Nizami Street

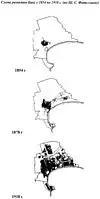
Development scheme of Baku in 1854–1918

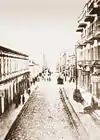
Torgovaya in the beginning of the 20th century

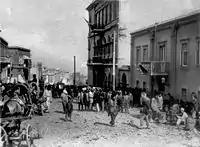
Gubernskaya Street in 1913 and Rothschilds' office building (right), (Nizami 20)

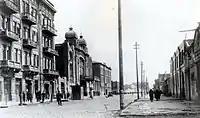
Building of opera in 1914

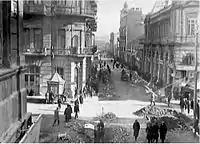
Torgovaya (corner of Gogol Street) in 1930

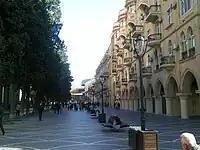
Torgovaya in the present day

In 1859, there was a strong earthquake in Shamakhi, which resulted in the demolition of the Shamakhi Governorate and the creation of the Baku Governorate in the center of Baku. After becoming the governorate, it was necessary for the city to undertake ambitious construction projects. In the first years after the order of 1859 was signed, the population of Baku began to rise. New caravanserais were being constructed along the northern part of fortress walls, each of which occupied a whole quarter, trading rows and stores. Subsequently, this part of the city became the central trading area and it was necessary to develop a cohesive construction plan. It was entrusted to Gasim bey Hajibababeyov and a group of engineers and architects from Saint Petersburg. According to the group, construction of new highways, beginning from Icheri Sheher fortress in all directions, was the focus of their urban planning. Their design philosophy is reflected in the first governorate urban plan of Baku, created in 1864. Initially Nizami Street was called “Torgovaya Street”, because of its status as a trade center. Later, in 1879 it was officially renamed “Gubernskaya Street”, but citizens still called it “Torgovaya”. The street began on Mariinskaya Street (later Korganov Street, now Rasul Rza Street), where reputable multi-storeyed houses of wealthy people were located and reached to so called “Black City” of Baku, where there were oil wells and other industrial developments. The late 19th century was characterized by rapid economic development of the city and the second massive influx of people from other governorates of the Russian Empire, the reason of which was the incorporation of new oil wells in the Absheron Peninsula. Marine infrastructure was also developed and the general plan of fortress vorstadt and the marine port was significantly expanded, and the city eventually became one of Southern Russia's most significant trading hubs. The rapid economic growth of Baku was followed by the arrival of affluent industrialists who began constructing new buildings. A great number of buildings on this storied street were constructed by oil magnates such as Musa Naghiyev, Shamsi Asadullayev and Murtuza Mukhtarov, and designed by prominent architects such as N.A.von der Nonne, M.Gafar Ismayilov, A.Hajibababeyov, K.B.Surkevich, J.V.Goslavski, Józef Plośko, Zivar bey Ahmadbeyov, E.Edel and G.Termikelov.